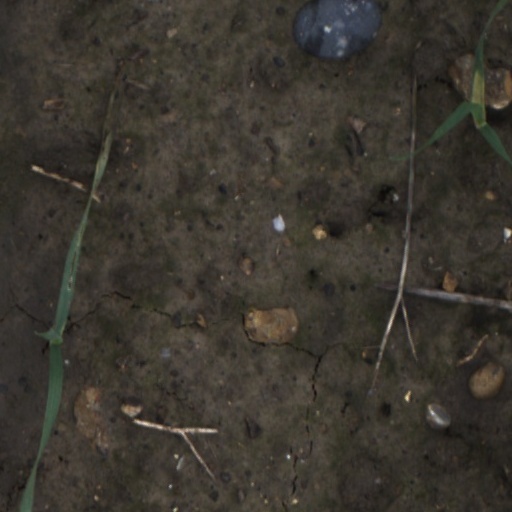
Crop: wheat